Nastik (1954 film)

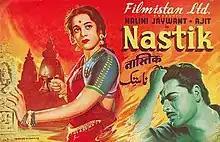
Song synopsis booklet cover

 is a 1954 Indian Hindi-language crime drama film written and directed by I. S. Johar. It was produced by Filmistan Ltd.. Its cinematographer was Dronacharya, and the choreography was by the Indian classical dancer Lachhu Maharaj and Narendra Sharma. The dialogues were by Mrs. Ramma Johar. C. Ramchandra composed the music while the lyricist was Kavi Pradeep. Known for his "patriotic" lyrics, Pradeep's "immortal" song "Dekh Tere Sansar Ki Haalat Kya Ho Gayi Bhagwan" (See What Your World Has Come To, God) sung by him, remains popular. The film starred Nalini Jaywant, Ajit, Raj Mehra, Ulhas, Mehmood and Roopmala.